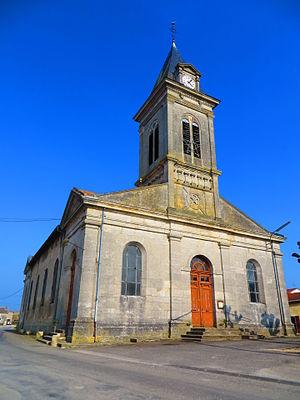
Troyon église Saint-Martin
Troyon est une commune française située dans le département de la Meuse, en région Grand Est.